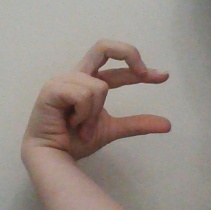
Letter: thal